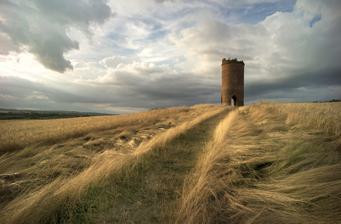
Building: Wilder's Folly
Country: United Kingdom
Year built: 1769
Folly, belvedere, dovecote in UK, United Kingdom Wilder's Folly Wilder's Folly on Nunhide Hill Alternative names Pincent's Kiln, Nunhide Tower and Flint's Folly General information Type Folly , belvedere , dovecote Architectural style Eclectic , neoclassical Location Sulham , Berkshire , UK Country United Kingdom Coordinates 51°26′53″N 1°04′02″W / 51.44819°N 1.06725°W / 51.44819; -1.06725 Completed 1769 Client Henry Wilder Wilder's Folly (also known as Pincent's Kiln , Nunhide Tower and Flint's Folly ) is a folly and dovecote at Nunhide, near the village of Sulham in the English county of Berkshire . History South side of Wilder's Folly, with Sulham House, where Henry Wilder lived, visible in the exact centre of the arch The brick tower or belvedere on Nunhide Hill was built in 1769 by Reverend Henry Wilder (1744–1814) while he was courting Joan Thoyts (c. 1748–1837), younger sister of John Thoyts of Sulhamstead House . Wilder constructed the tower so that it could be seen from Thoyts' home as well as from his own residence, Sulham House . Sulham House can still be seen through the south arch of Wilder's Folly looking north, but Sulhamstead House is no longer visible from the top of the hill. Wilder and Thoyts were married on 13 June 1769, and had eleven children. The building featured an open ground-level arcade .  The painted first floor room was accessed by an exterior wooden staircase. The two floors above ground level featured glazed ogive windows.  The castellated top contained a flat lead roof. In the late 19th century the building's windows were bricked up and the tower became a dovecote . Footnotes